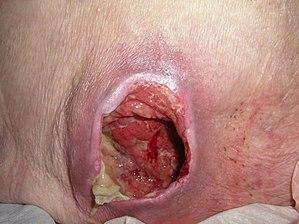
Une escarre, parfois appelée plaie de lit ou ulcère de décubitus, ou encore plaie de pression au Québec, est une lésion cutanée d'origine ischémique liée à une compression des tissus